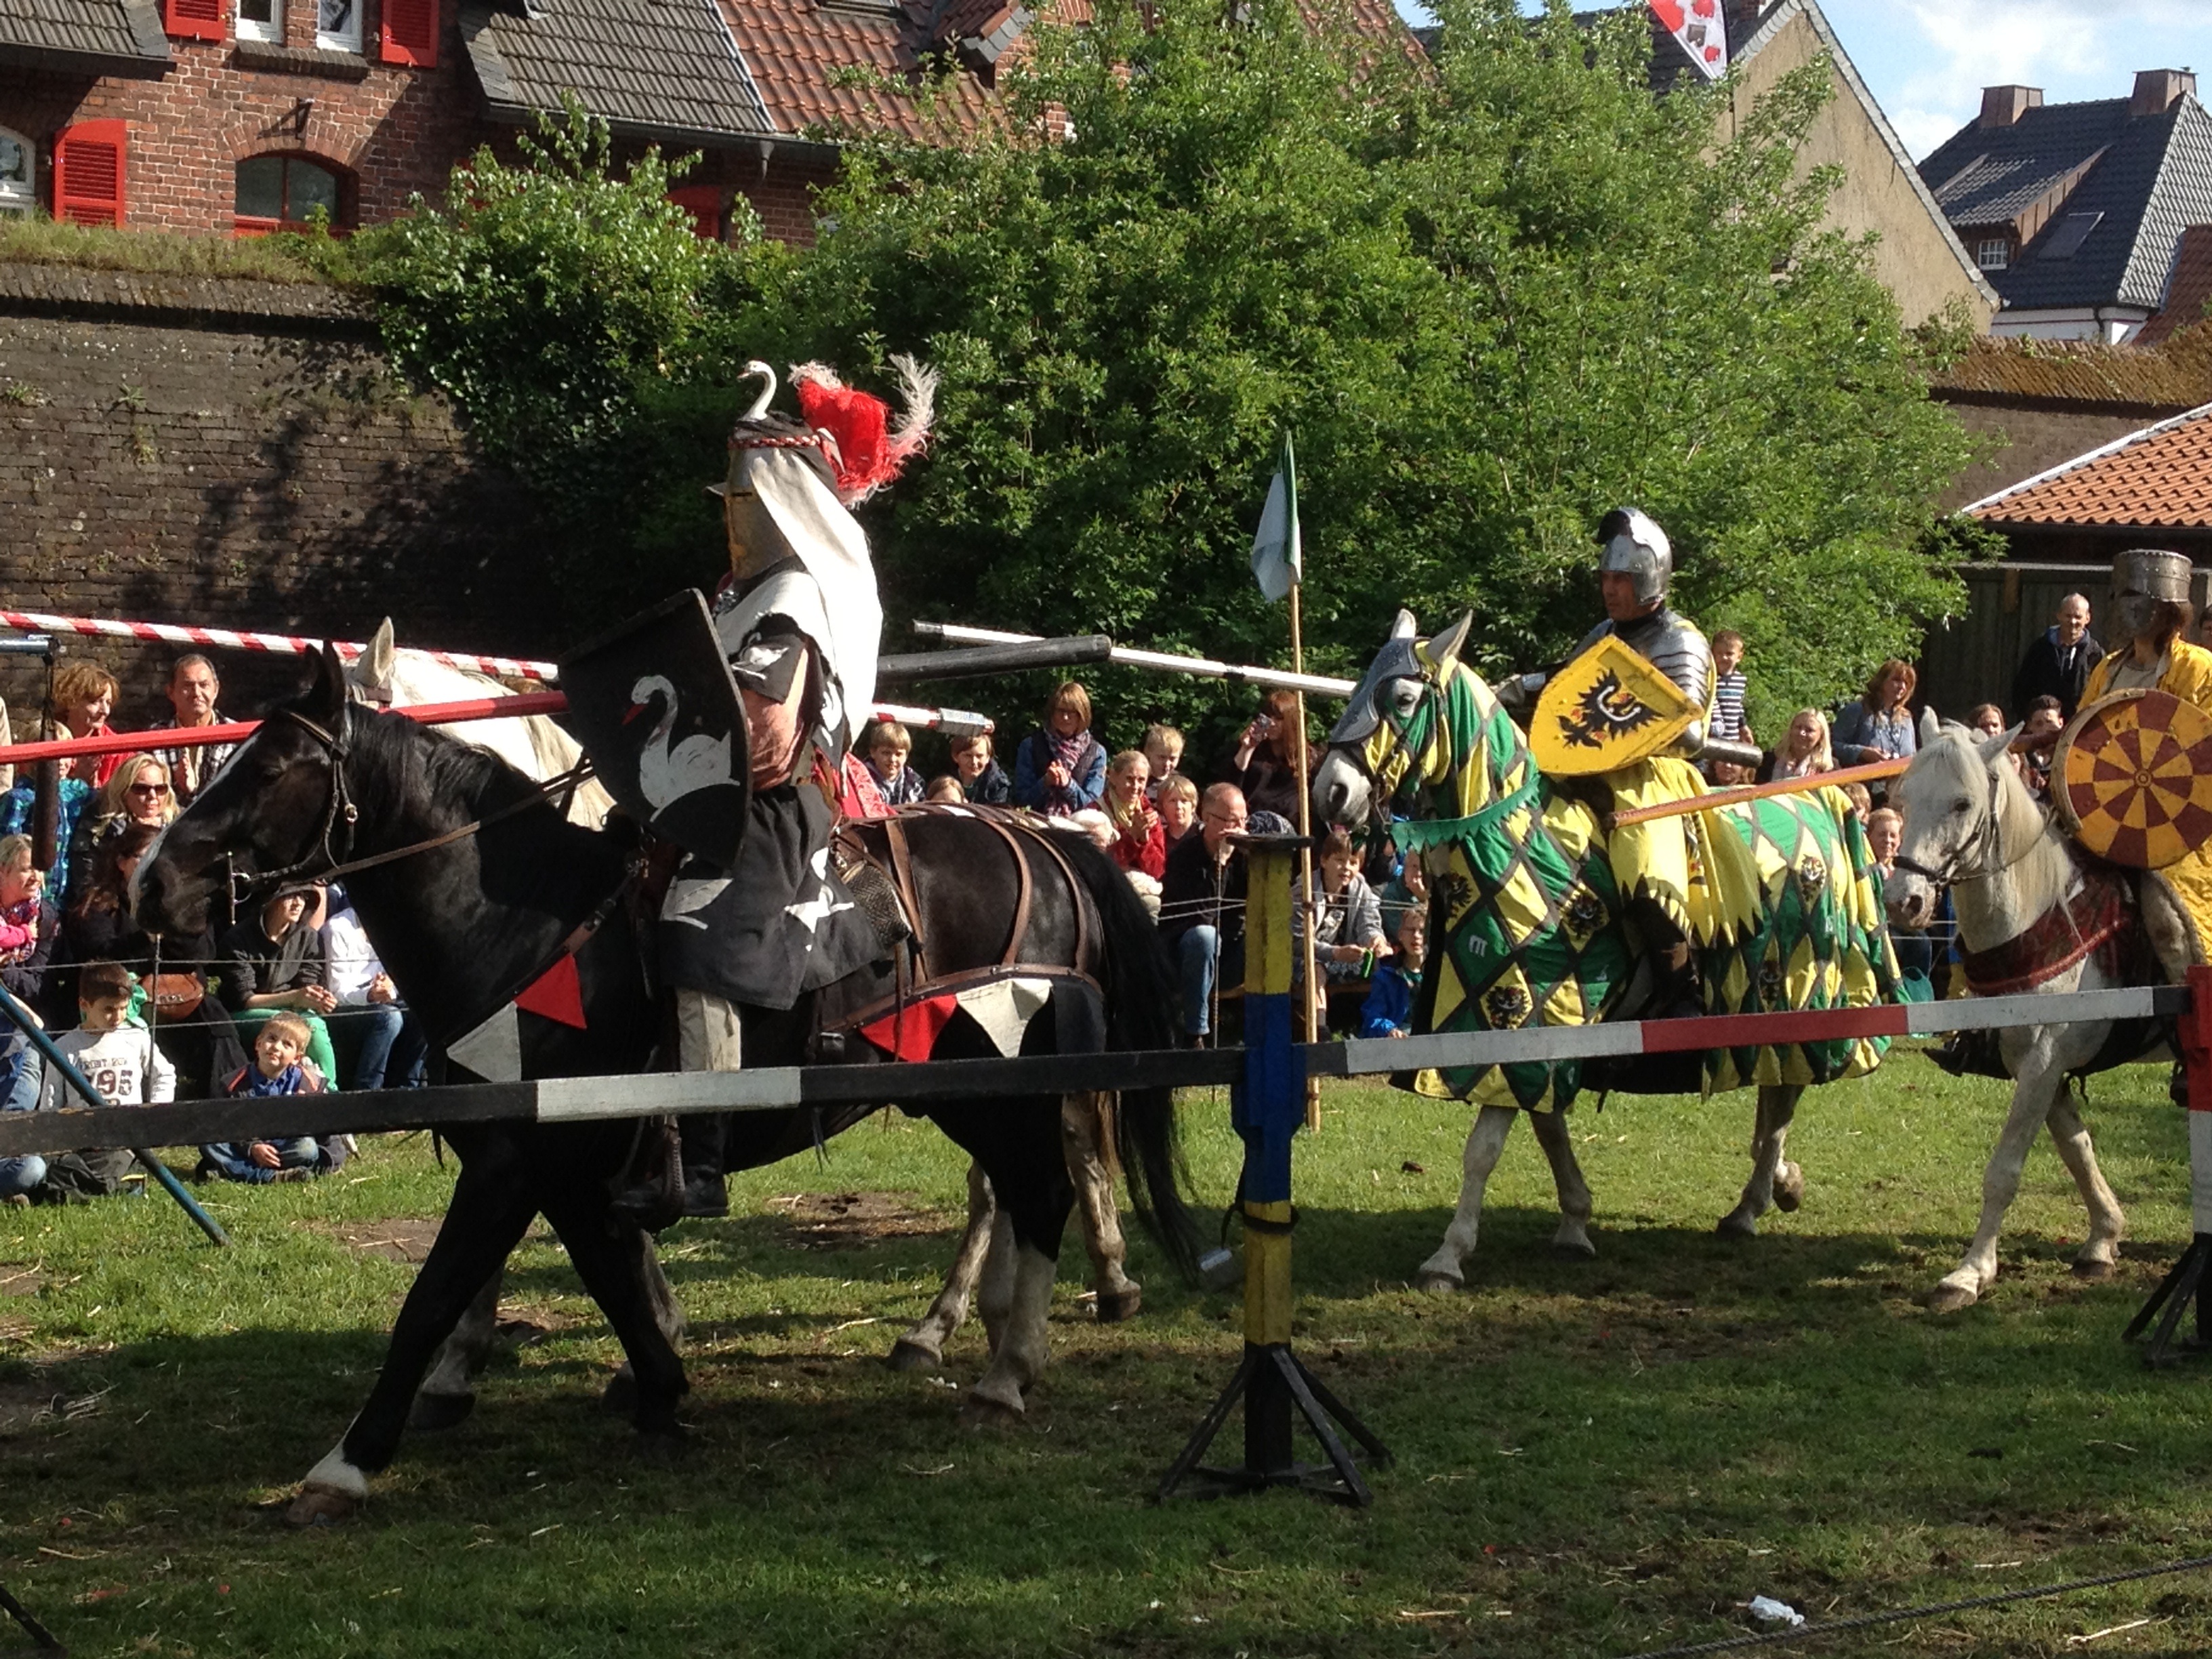
festival, germany, history, fair, historically, tournament, middle ages, xanten, pack animal, knight games, knights tournament, horse like mammal, siegfried